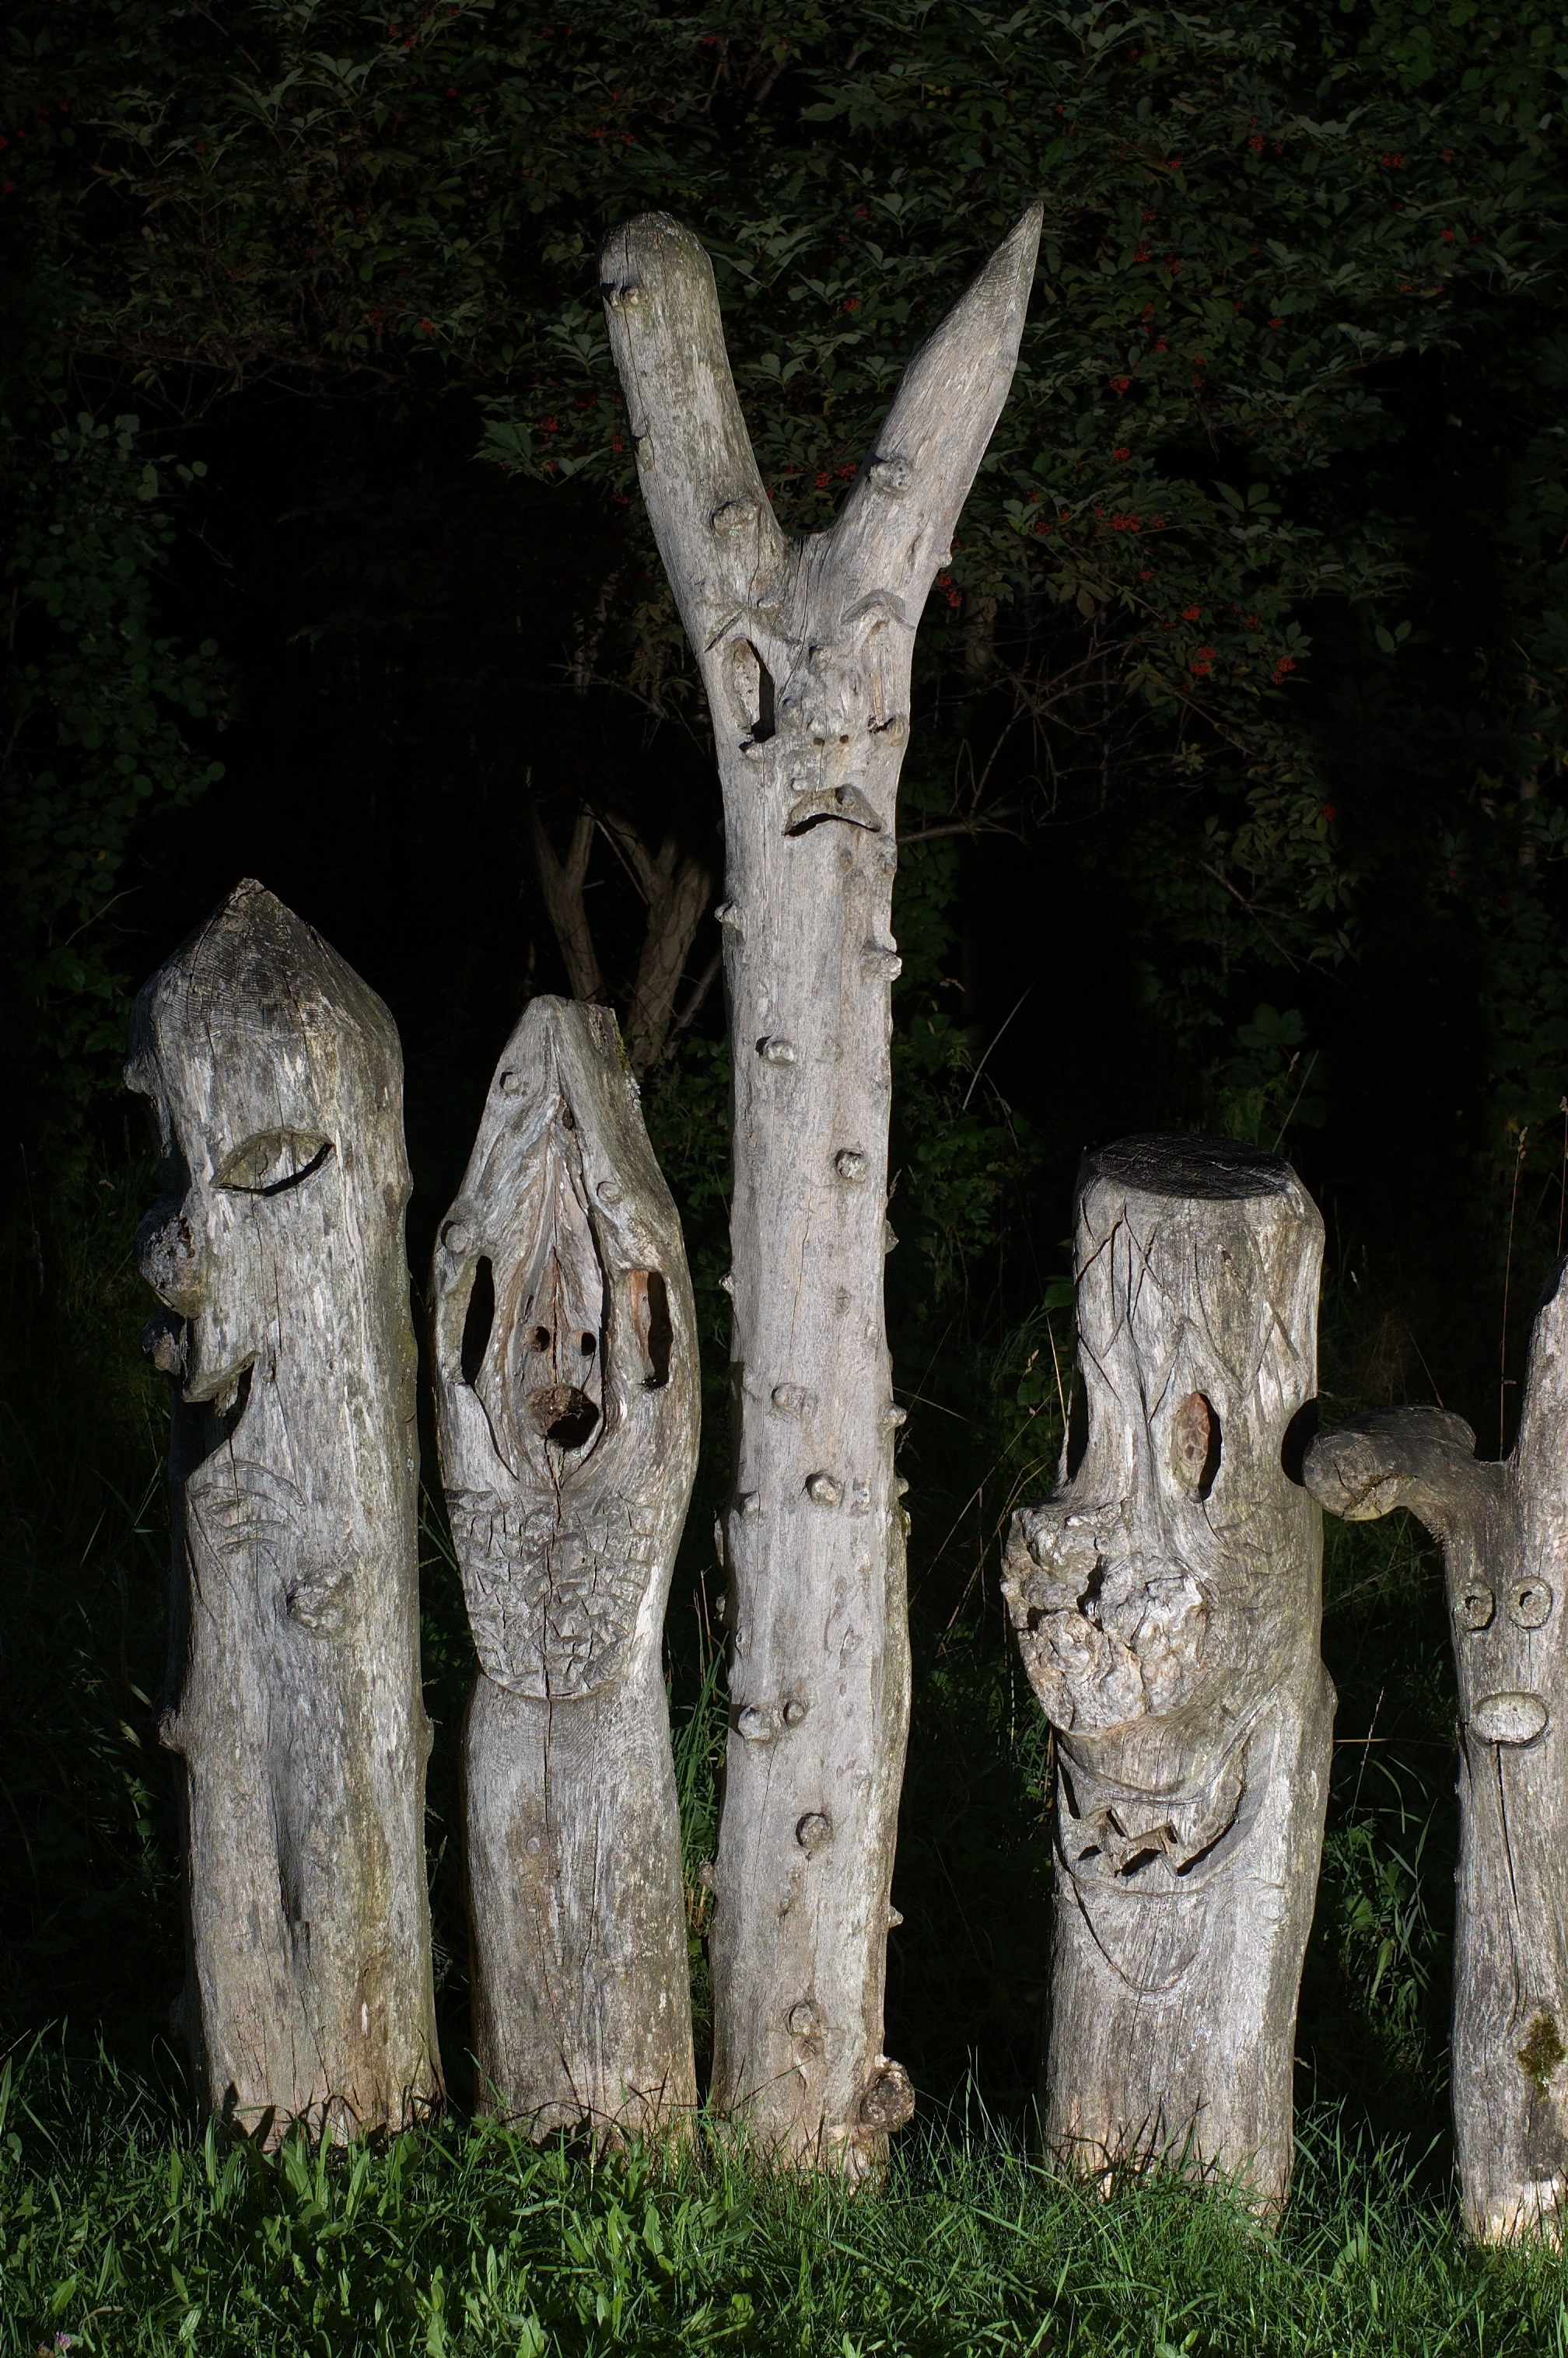
tree, rock, wood, monument, statue, gargoyle, sculpture, art, 50mm, temple, rawtherapee, strobist, germany, deutschland, pentax, bayern, bavaria, carving, lenstagged, steffenzahn, k100d, justpentax, fa50, fa50mm, smcpentaxfa11450mm, pentaxfa50mm, smcpfa50mmf14, bayerischerwald, stone carving, ancient history